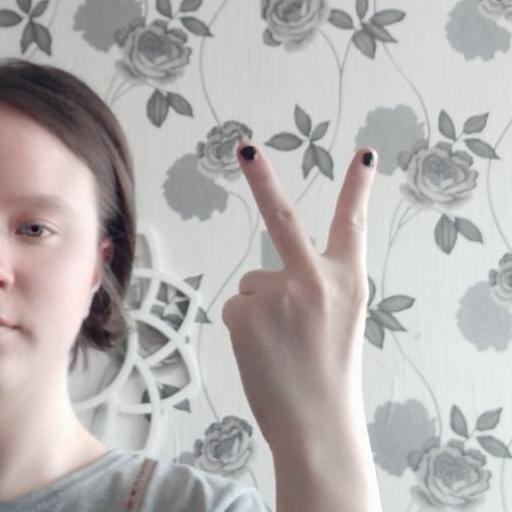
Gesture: peace_inverted